Mattia Minesso

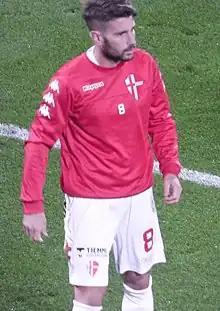
Minesso in 2018

Mattia Minesso (born 30 March 1990) is an Italian professional footballer who plays as a forward for club Arzignano.